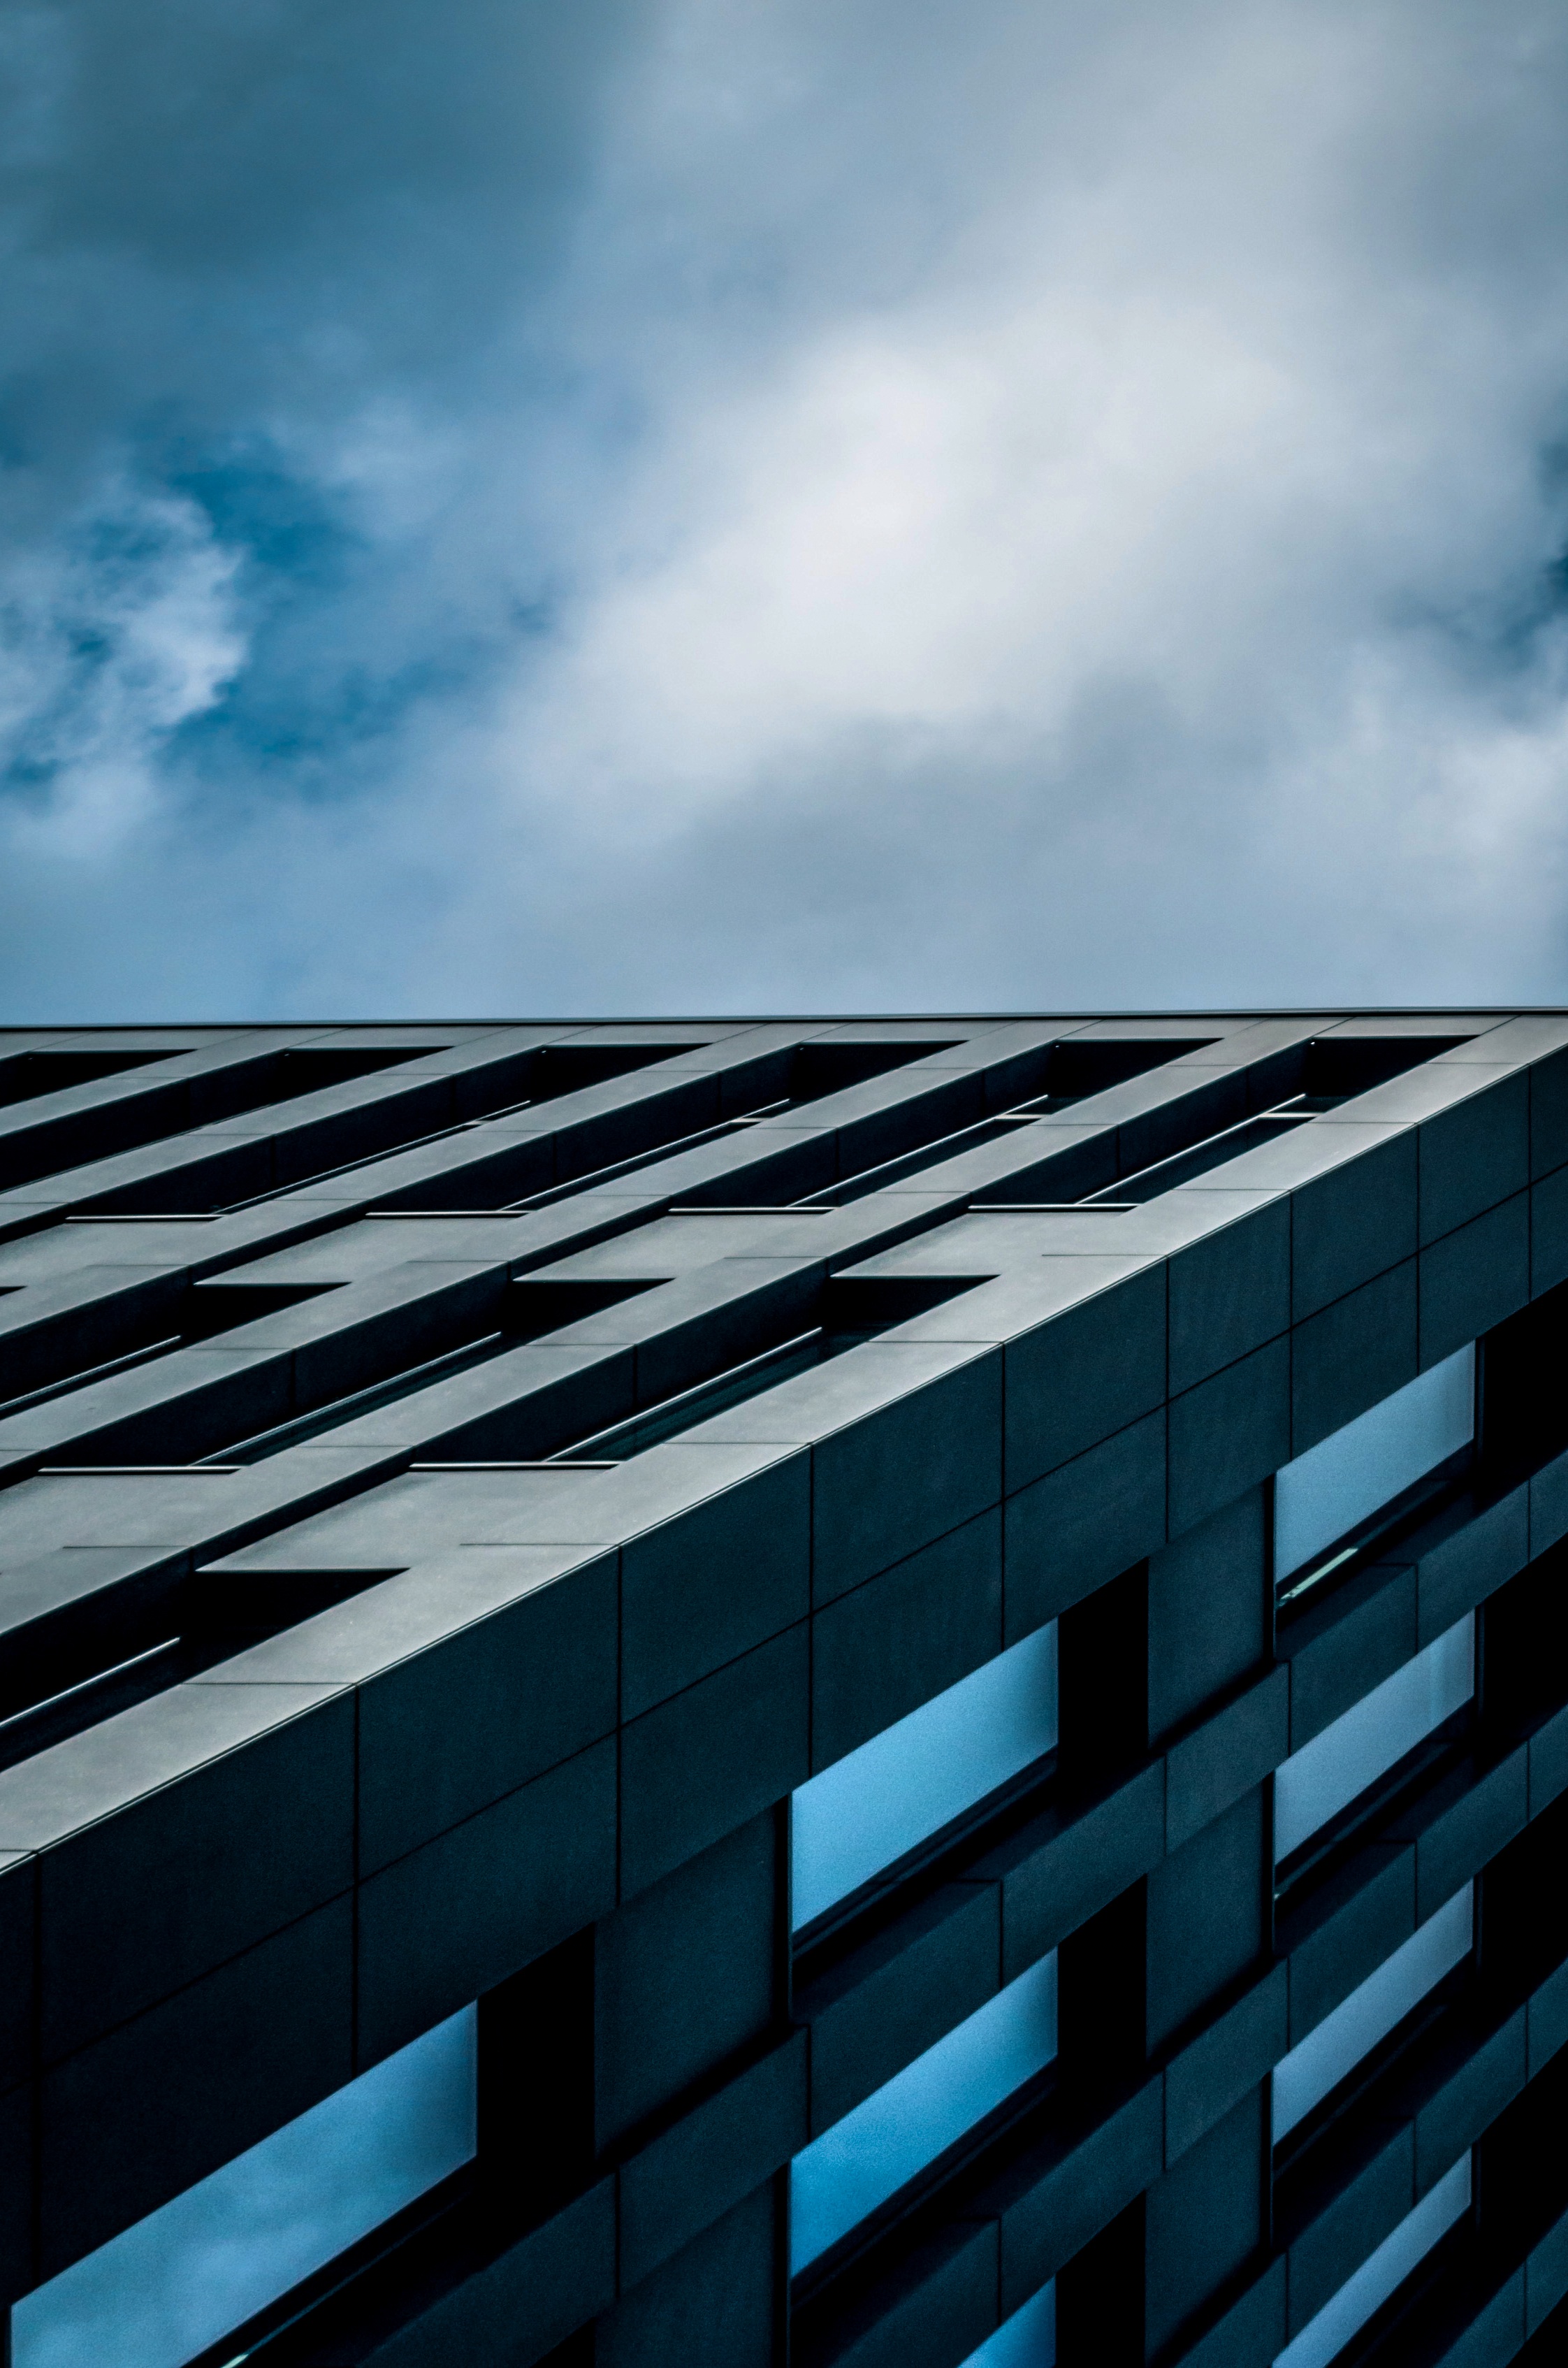
light, cloud, architecture, structure, sky, sunlight, skyscraper, cityscape, line, reflection, color, facade, blue, industry, stadium, tower block, design, symmetry, shape, headquarters, urban area, atmosphere of earth